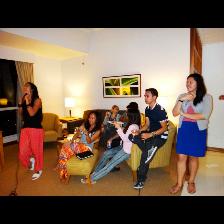
Label: Human